Central Tunnel

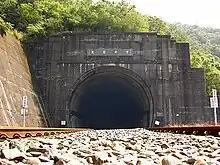
View looking towards the western portal of the Central Tunnel

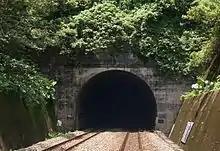
Along the tracks looking towards the eastern portal of the Central Tunnel

Central Tunnel is a tunnel that runs through the Central Mountain Range, carrying Taiwan Railways Administration's South-link line between Fangshan Station and Guzhuang Station. At , it was the longest railway tunnel in Taiwan when it opened (now second only to the Xinguanyin Tunnel). The tunnel has a dike and two ventilation shafts.